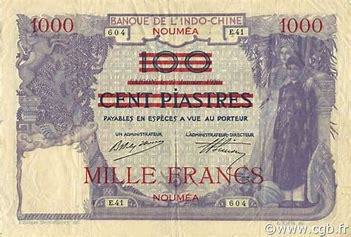
Brand: ON
Model: 100